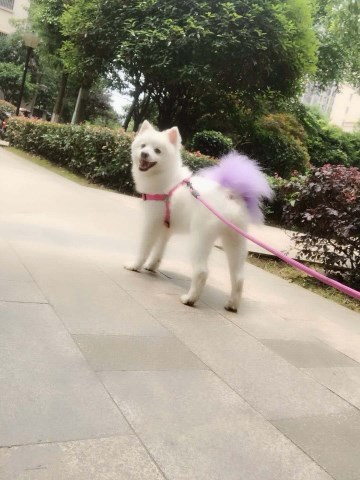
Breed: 1936-n000005-Pomeranian